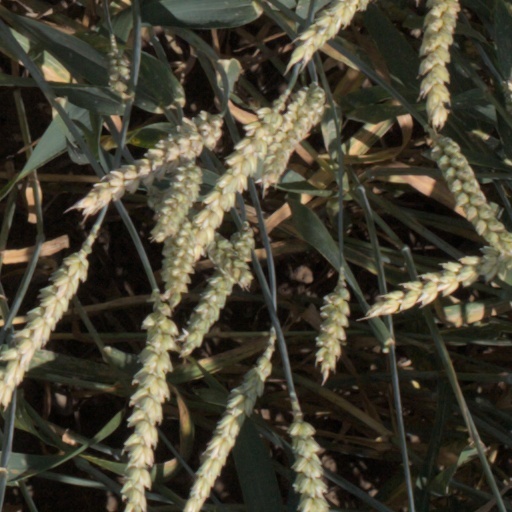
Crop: wheat